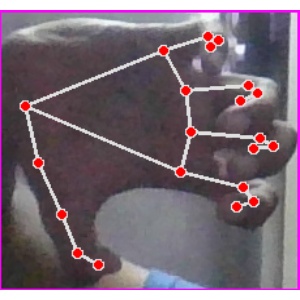
अक्षर: त